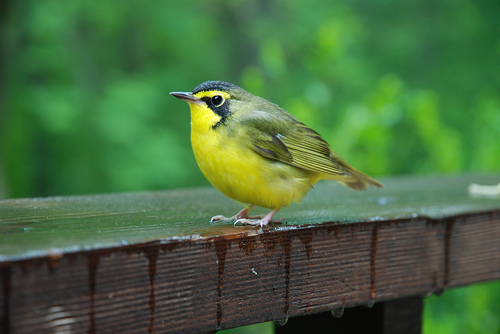
the crown is black and the eyebrow of this small bird is yellow, the throat and belly are bright yellow and the wings and tail are grey and yellow.
this little bird is very round and chubby, harboring a bright yellow belly and black stripes down the back.
this is a yellow bird with a black head and a small black beak.
this bird is yellow with green on it and has a very short beak.
this plump bird has a yellow body with black accents on it's head and it's feathers.
this mostly yellow bird is fat and has a blue crown across the top of it's head.
this bird has wings that are green and has a yellow belly
this bird has a yellow belly and no neck.
small colorful fat bird with throat, belly, breast and abdomen is yellow, crown is black and feet is pink, superciliary is yellow.
this bird is yellow with black and has a very short beak.
Species: Kentucky Warbler